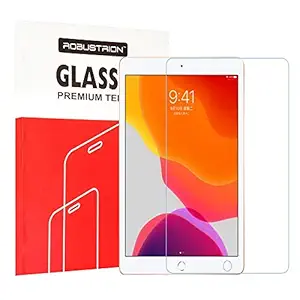
Robustrion Tempered Glass Screen Protector for iPad 10.2 inch 9th Gen Generation 2021 8th Gen 2020 7th Gen 2019
Category: Computers&Accessories
Price: 399 (list price: 1499)
Rating: 4.1 (5,730 ratings)
About this product: COMPATIBILITY: Specifically Designed Tempered Glass Screen Protector Guard for iPad 10.2 inch 7th 8th 9th Generation. It will not fit any other model.|HIGH CLARITY AND TRANSPARENCY: Features ultra clarity with 99.9% transparency to allow an optimal, natural viewing experience on your iPad 10.2 inch 7th 8th 9th Generation|FINGERPRINT FREE: Has Hydrophobic Oleophobic Coating, which is smudge-resistant and oil-resistant and can effectively reduce fingerprint marks and also making it easier to clean|9H surface hardness ! that is highly durable & scratch resistant protects your iPad 10.2 inch 7th 8th 9th Generation|Easy Hassle-free & bubble-free installation ! Long lasting protection for your iPad 10.2 inch 7th 8th 9th Generation